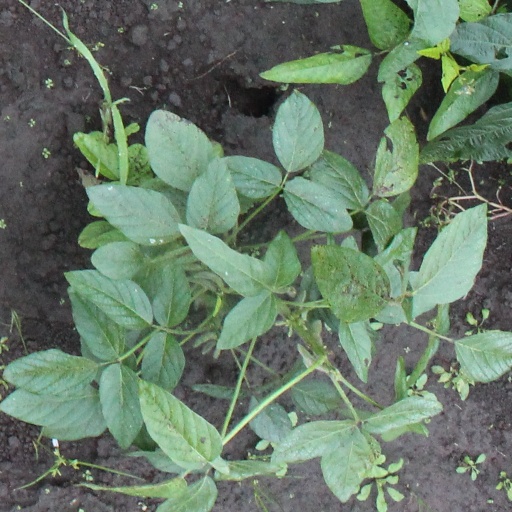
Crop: soybean